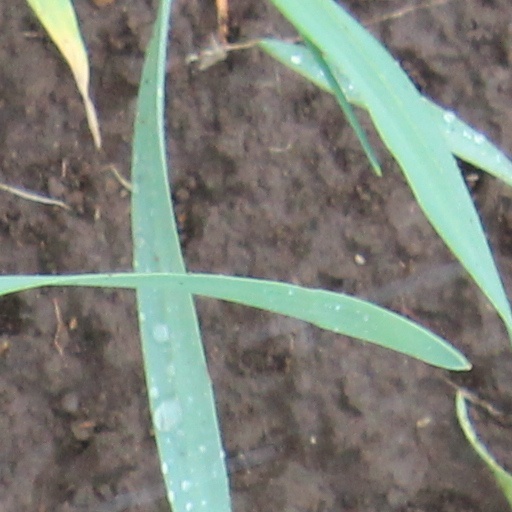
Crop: wheat